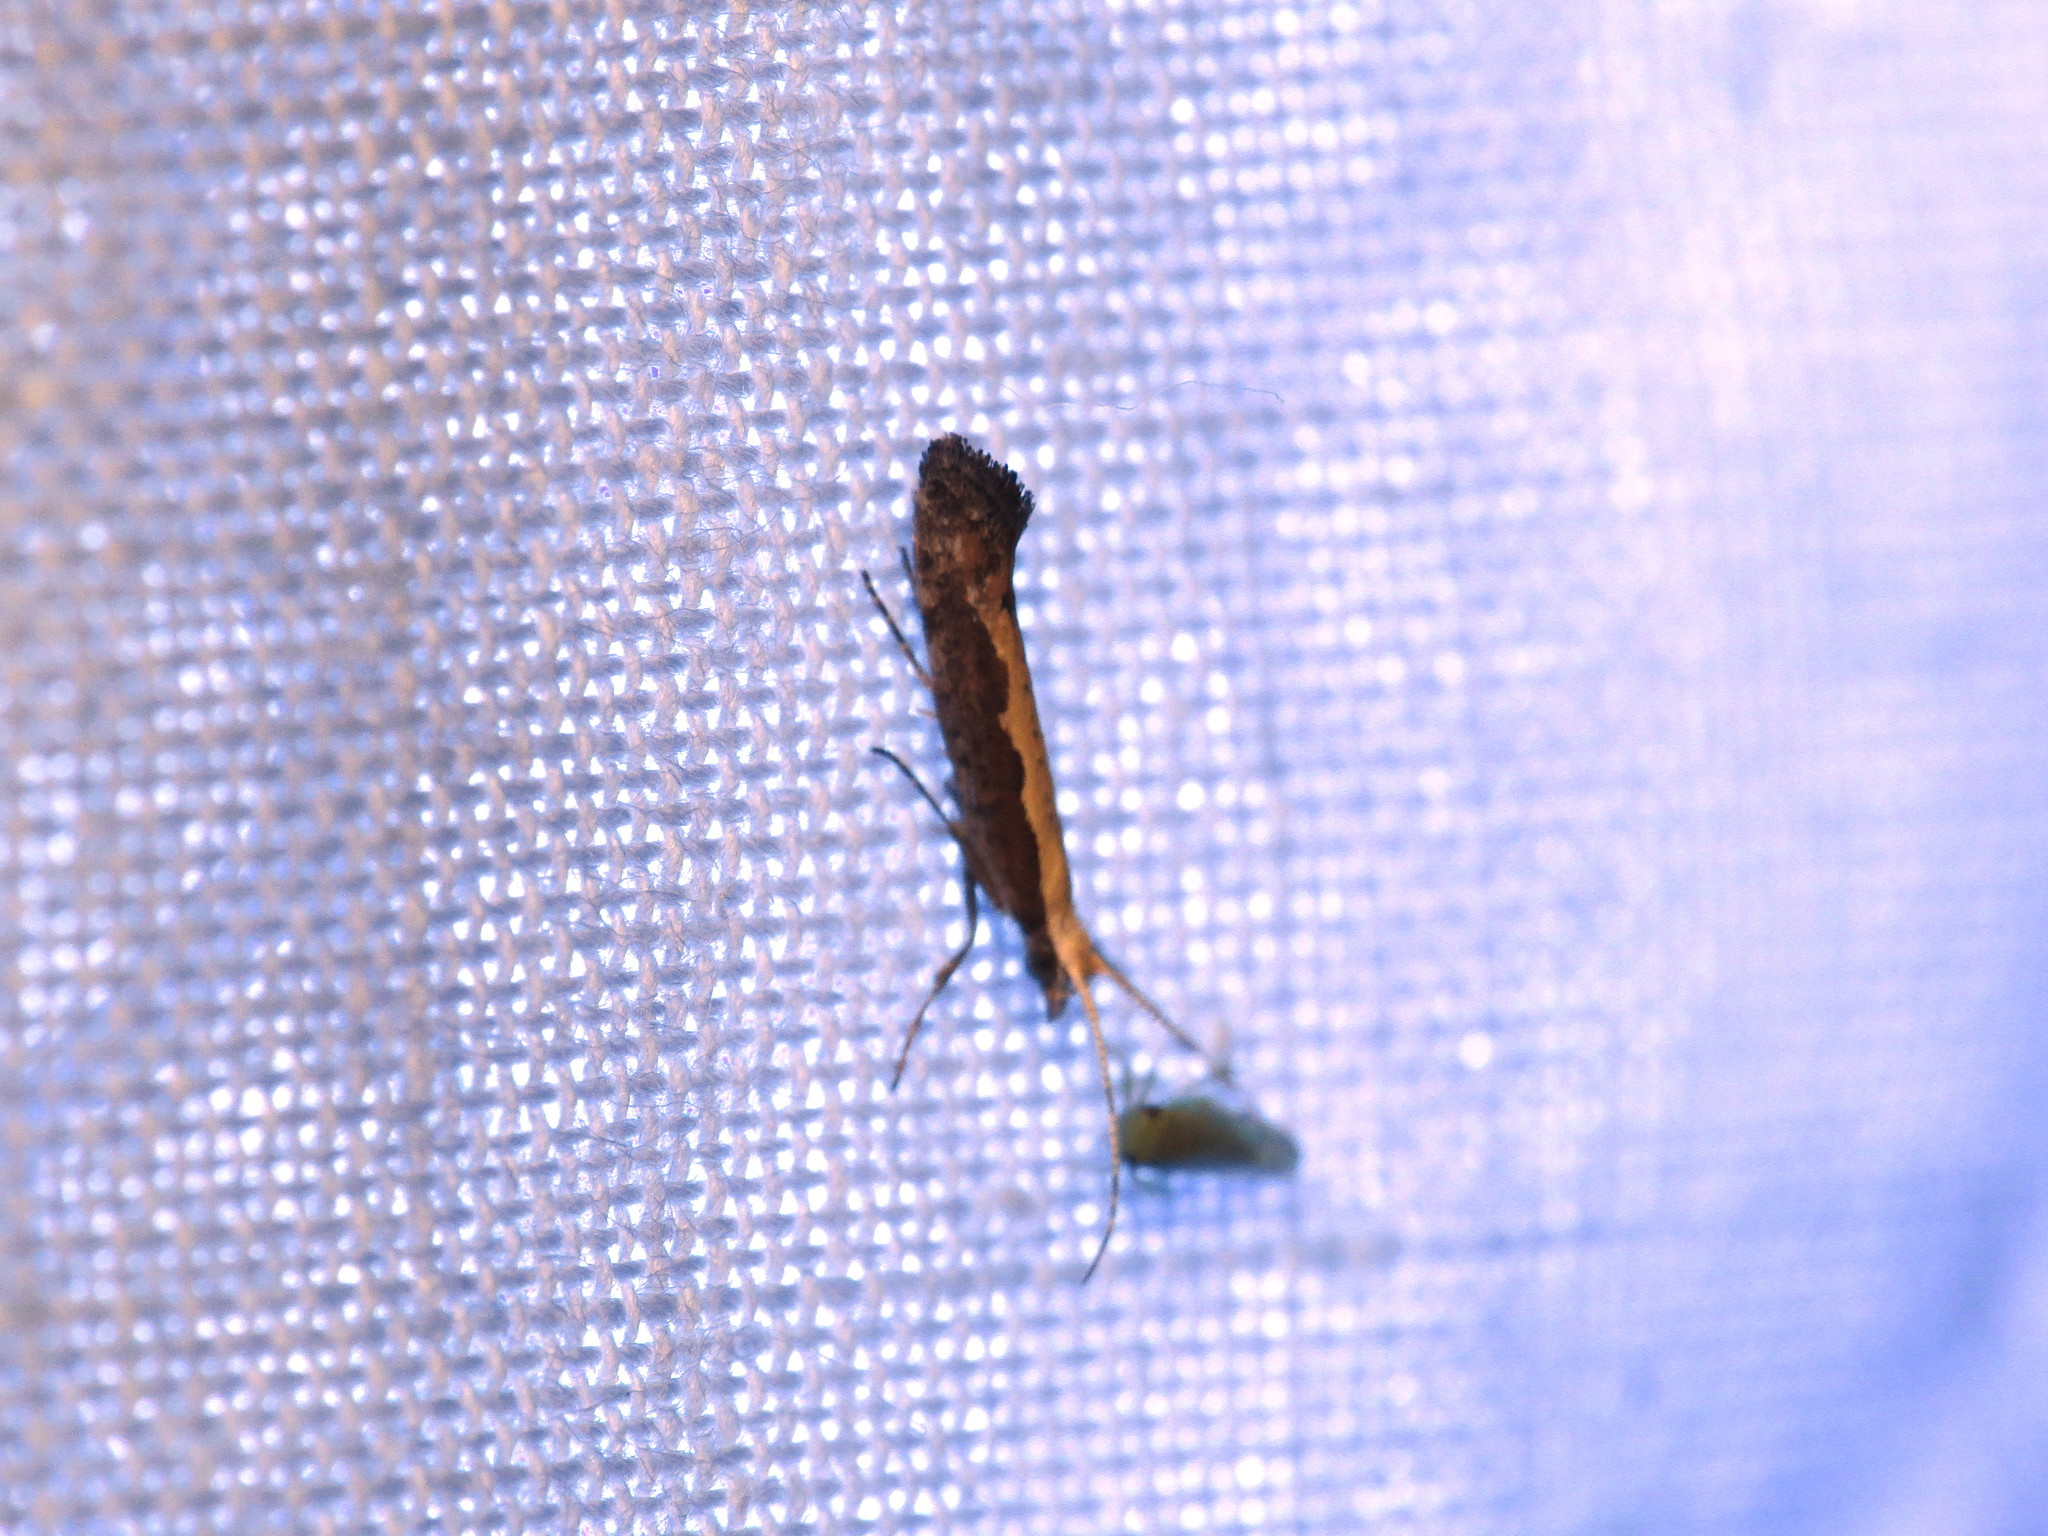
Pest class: diamondback_moth